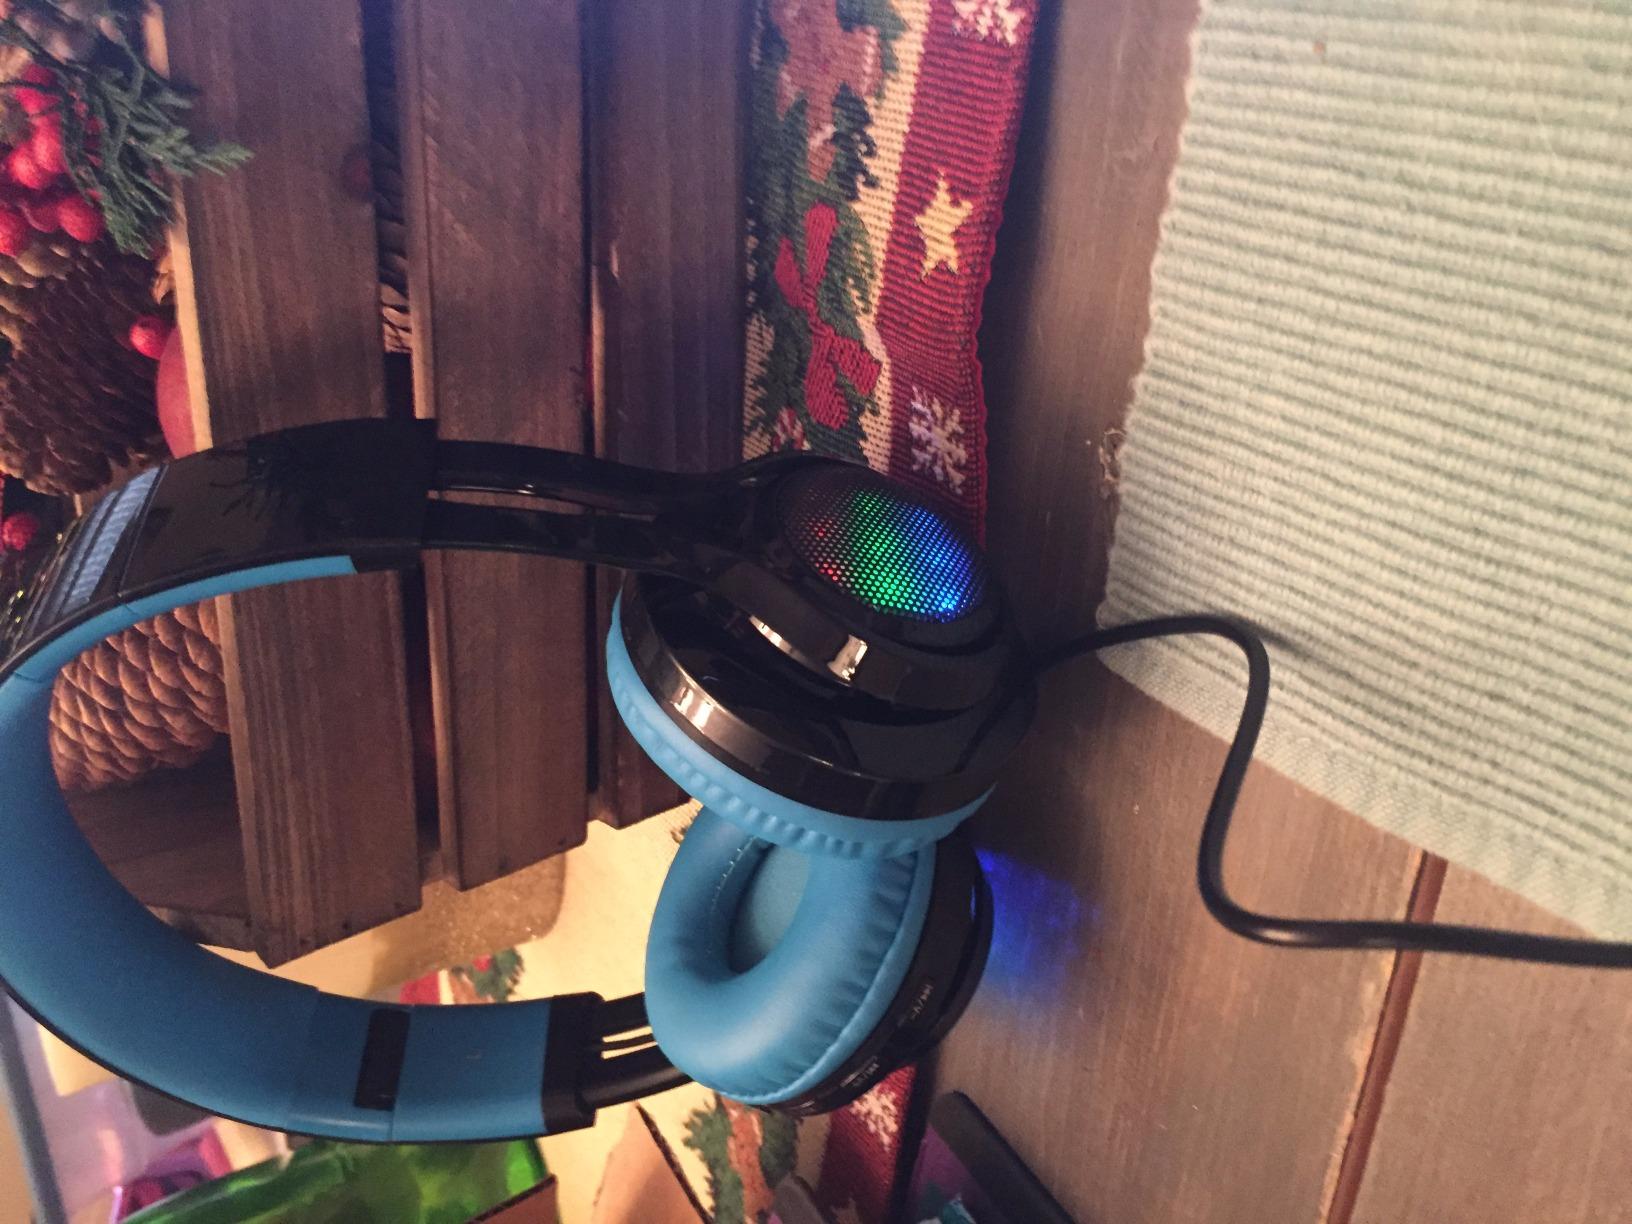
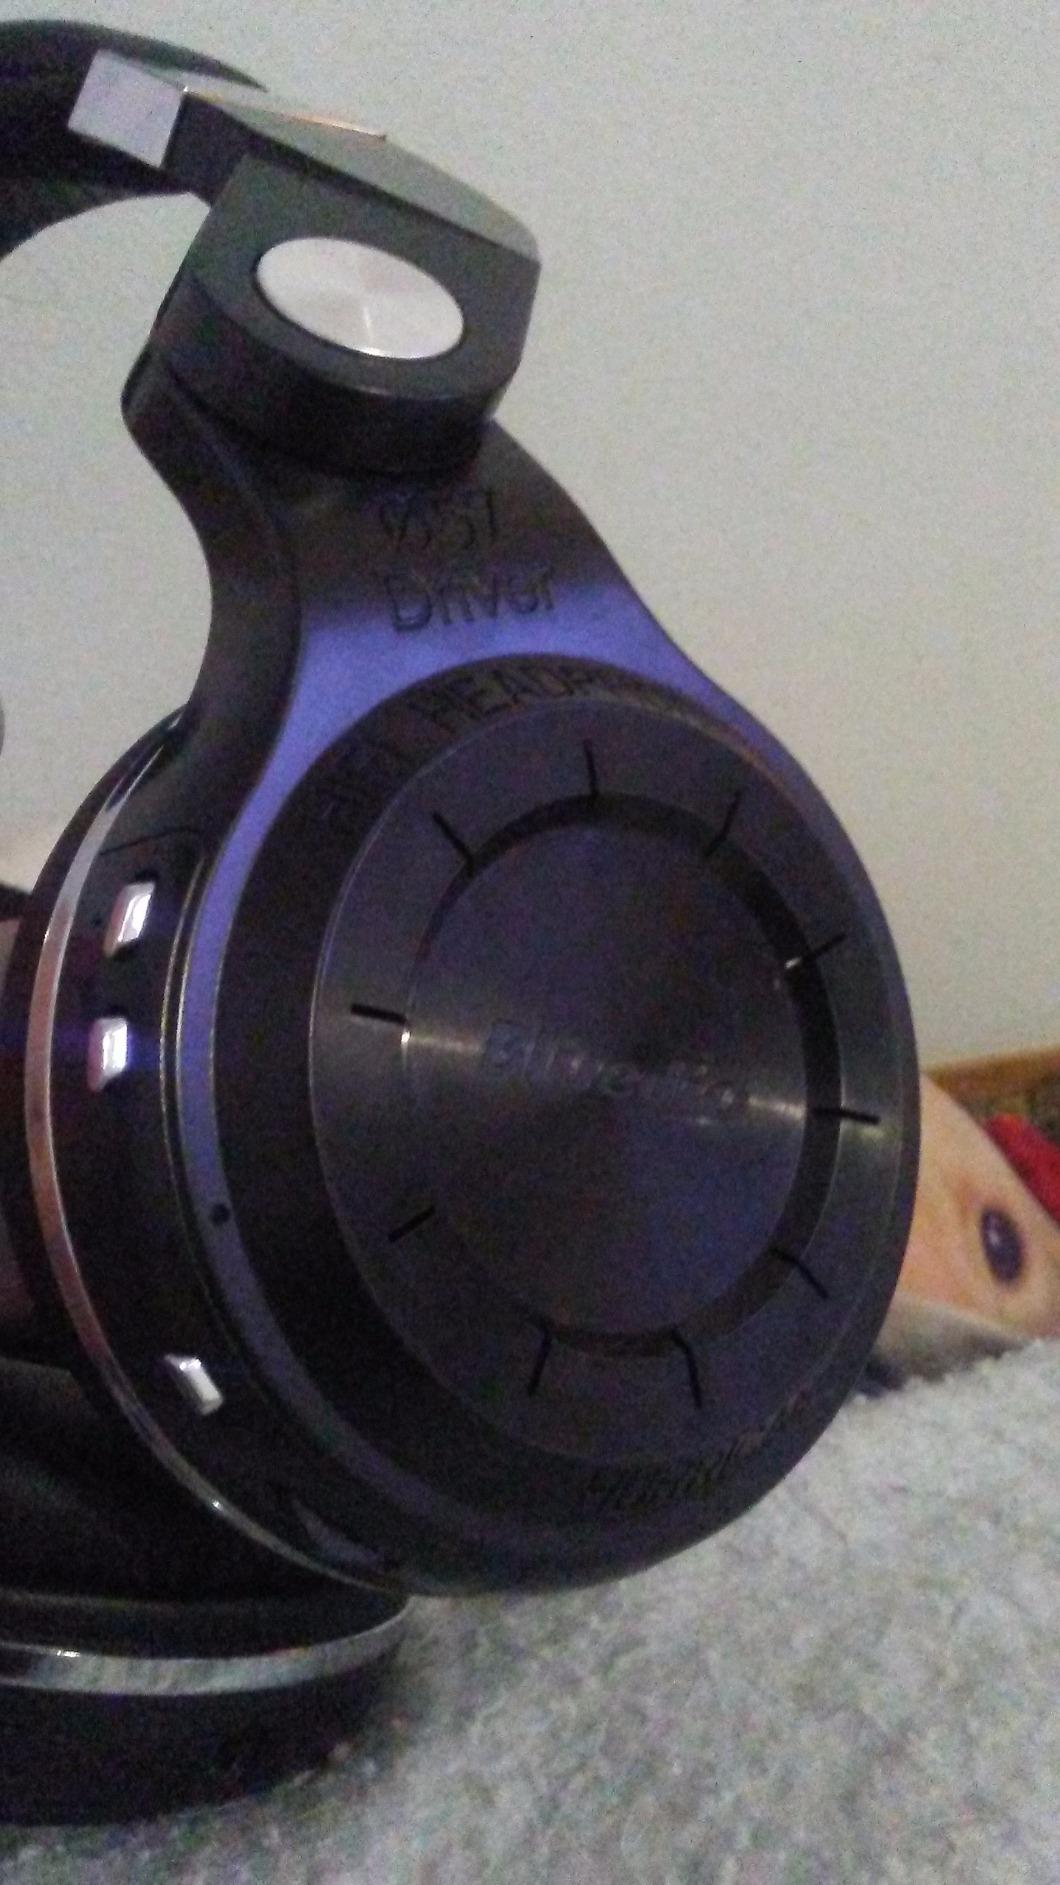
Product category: headphones
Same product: no